Black crowned crane

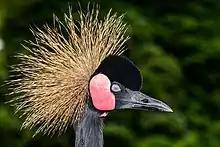
Side profile of "Balearica pavonina ceciliae"

The black crowned crane can measure up to in length, weigh between and has a wingspan of . Naturally, it is characterized by its dark slate-grey to black plumage, and it has stiff golden feathers at the top of its head which make up its crown. Each golden bristle-like feather is a spiral that is white on one side and brown on the other with black at the very tip.